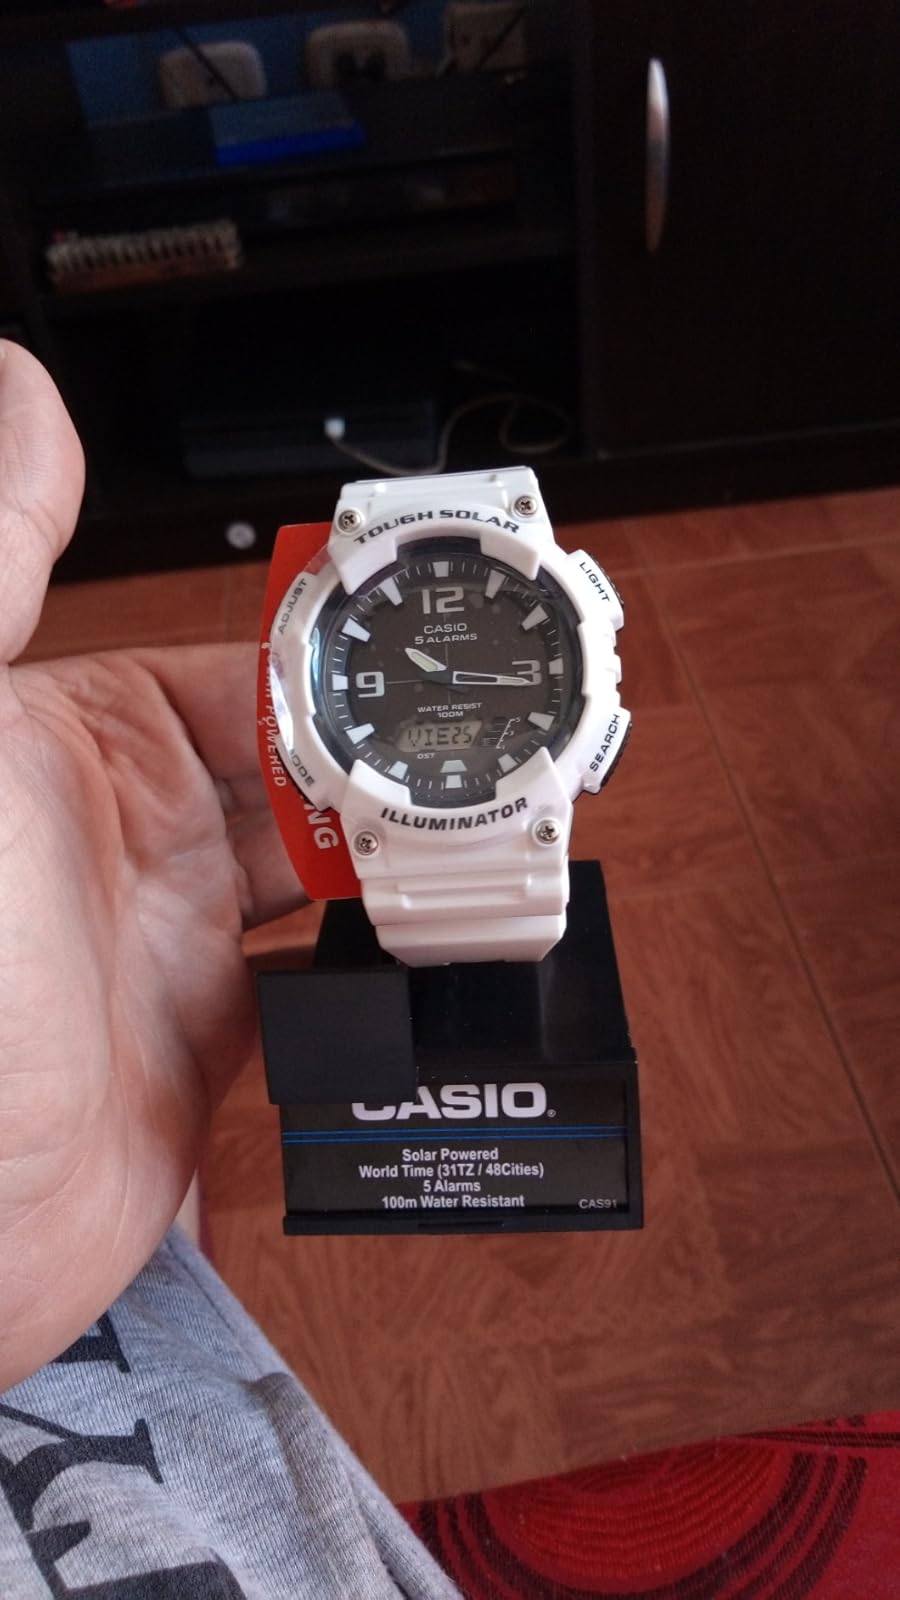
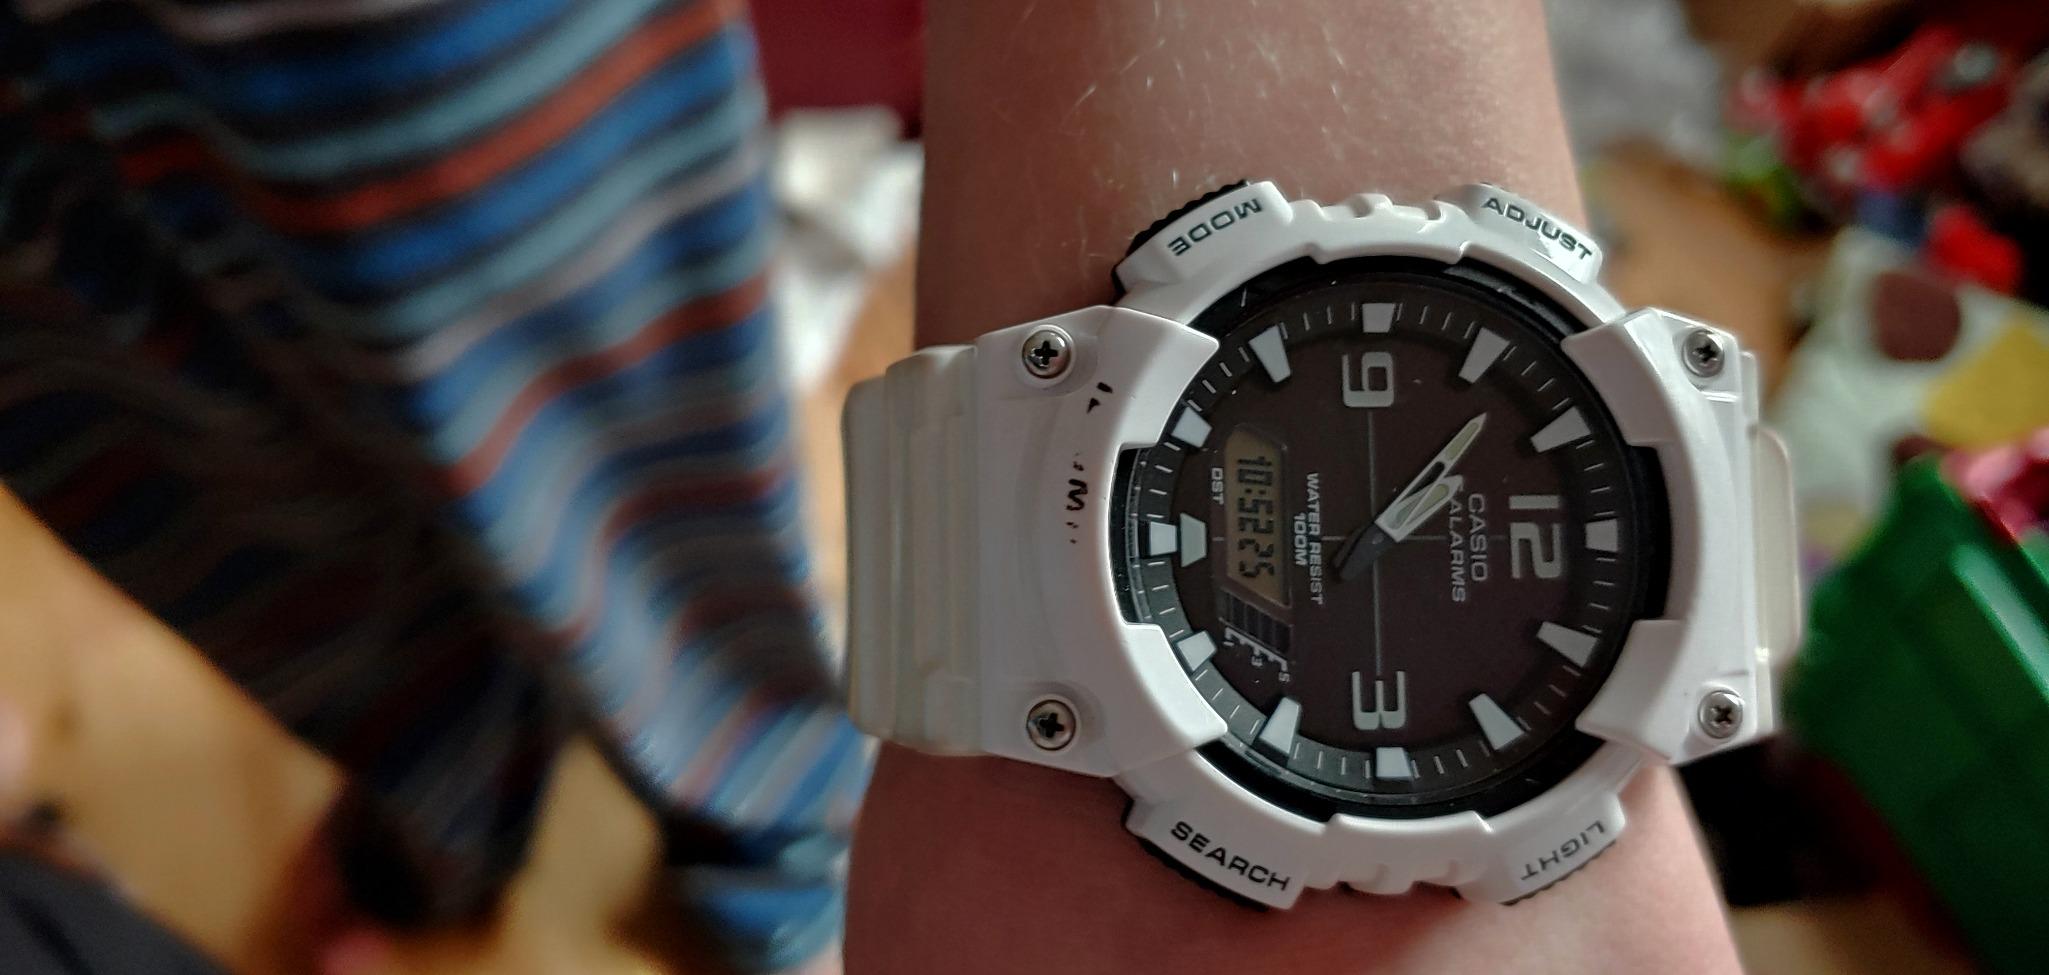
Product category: accessories_watch
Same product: yes